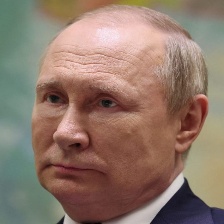
Species: LOONEY BIRDS
Scientific name: LUNATICUS AMERICONIS